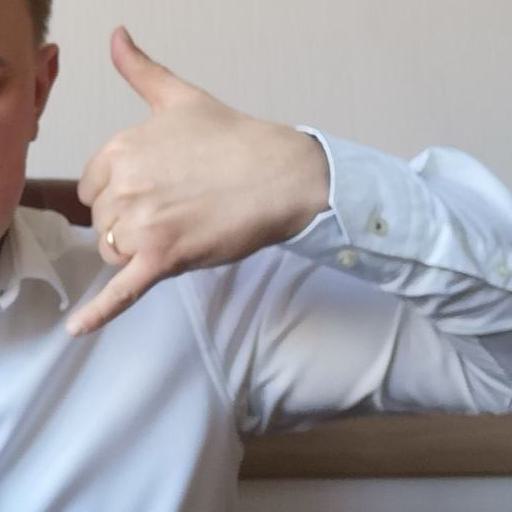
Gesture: call